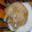
Label: cat